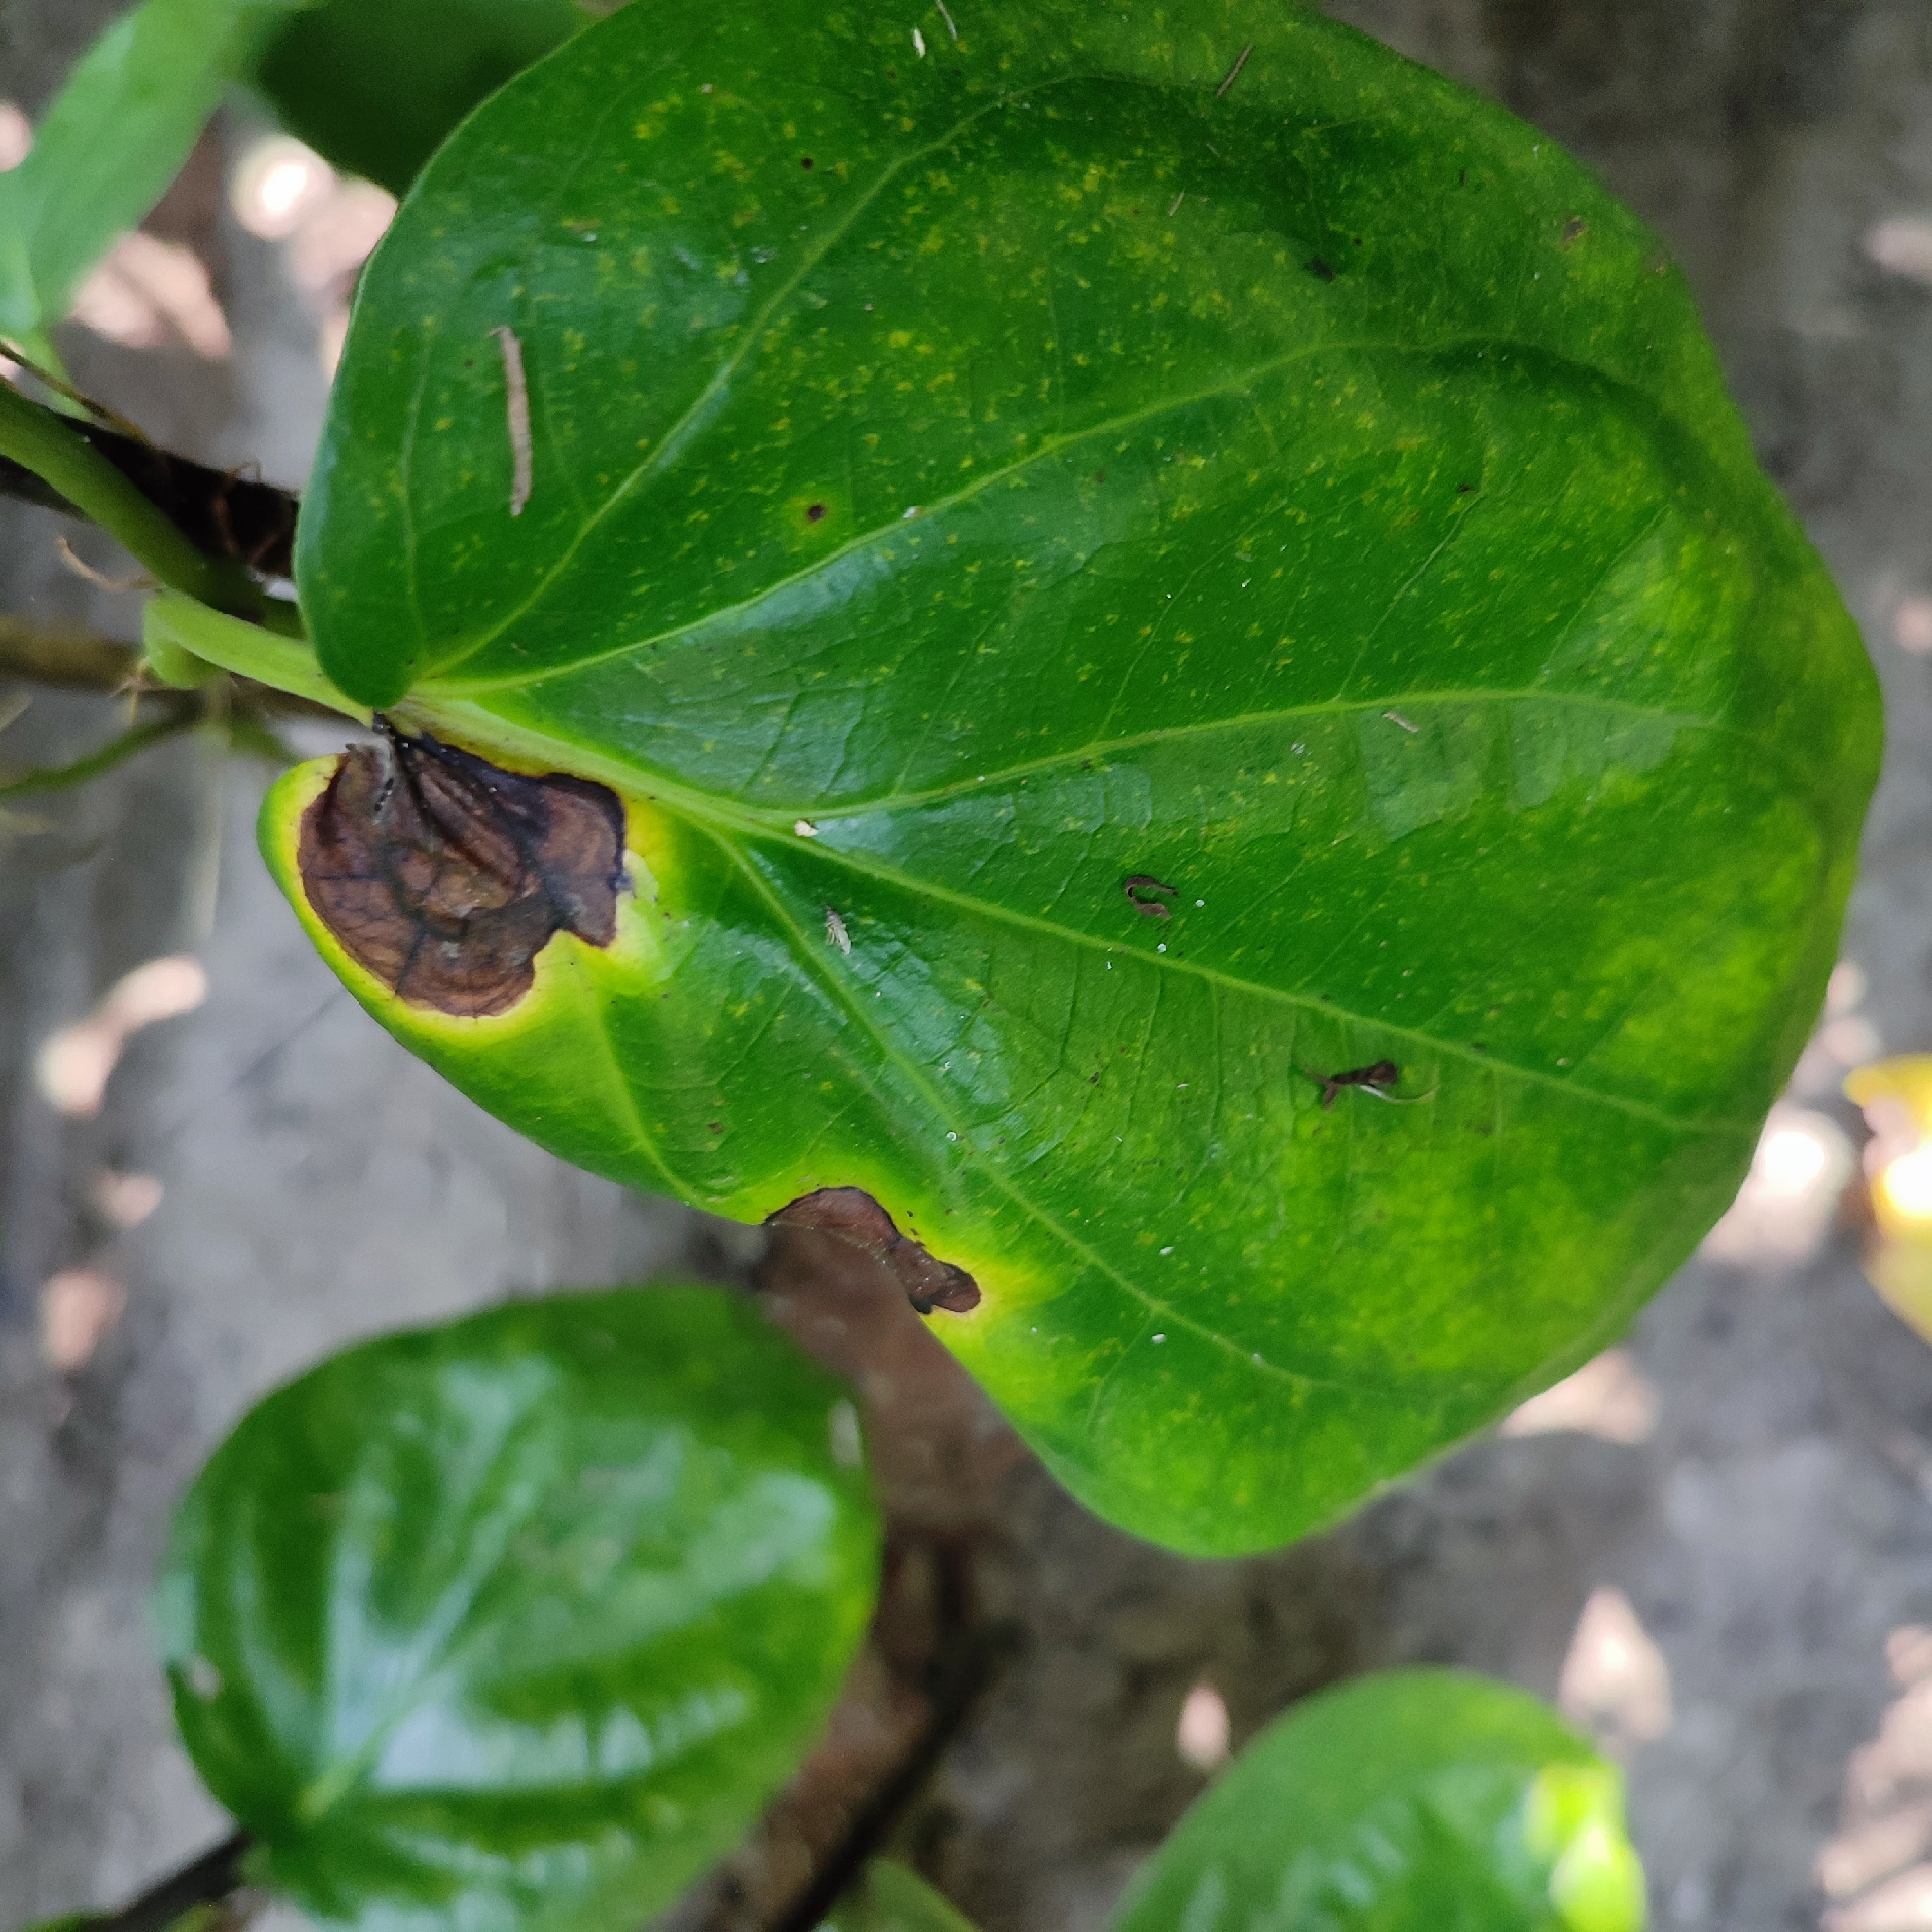
Label: Bacterial_Leaf_Disease